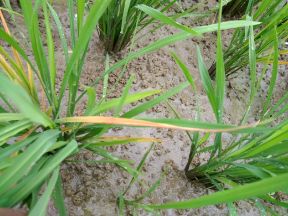
Disease: Tungro